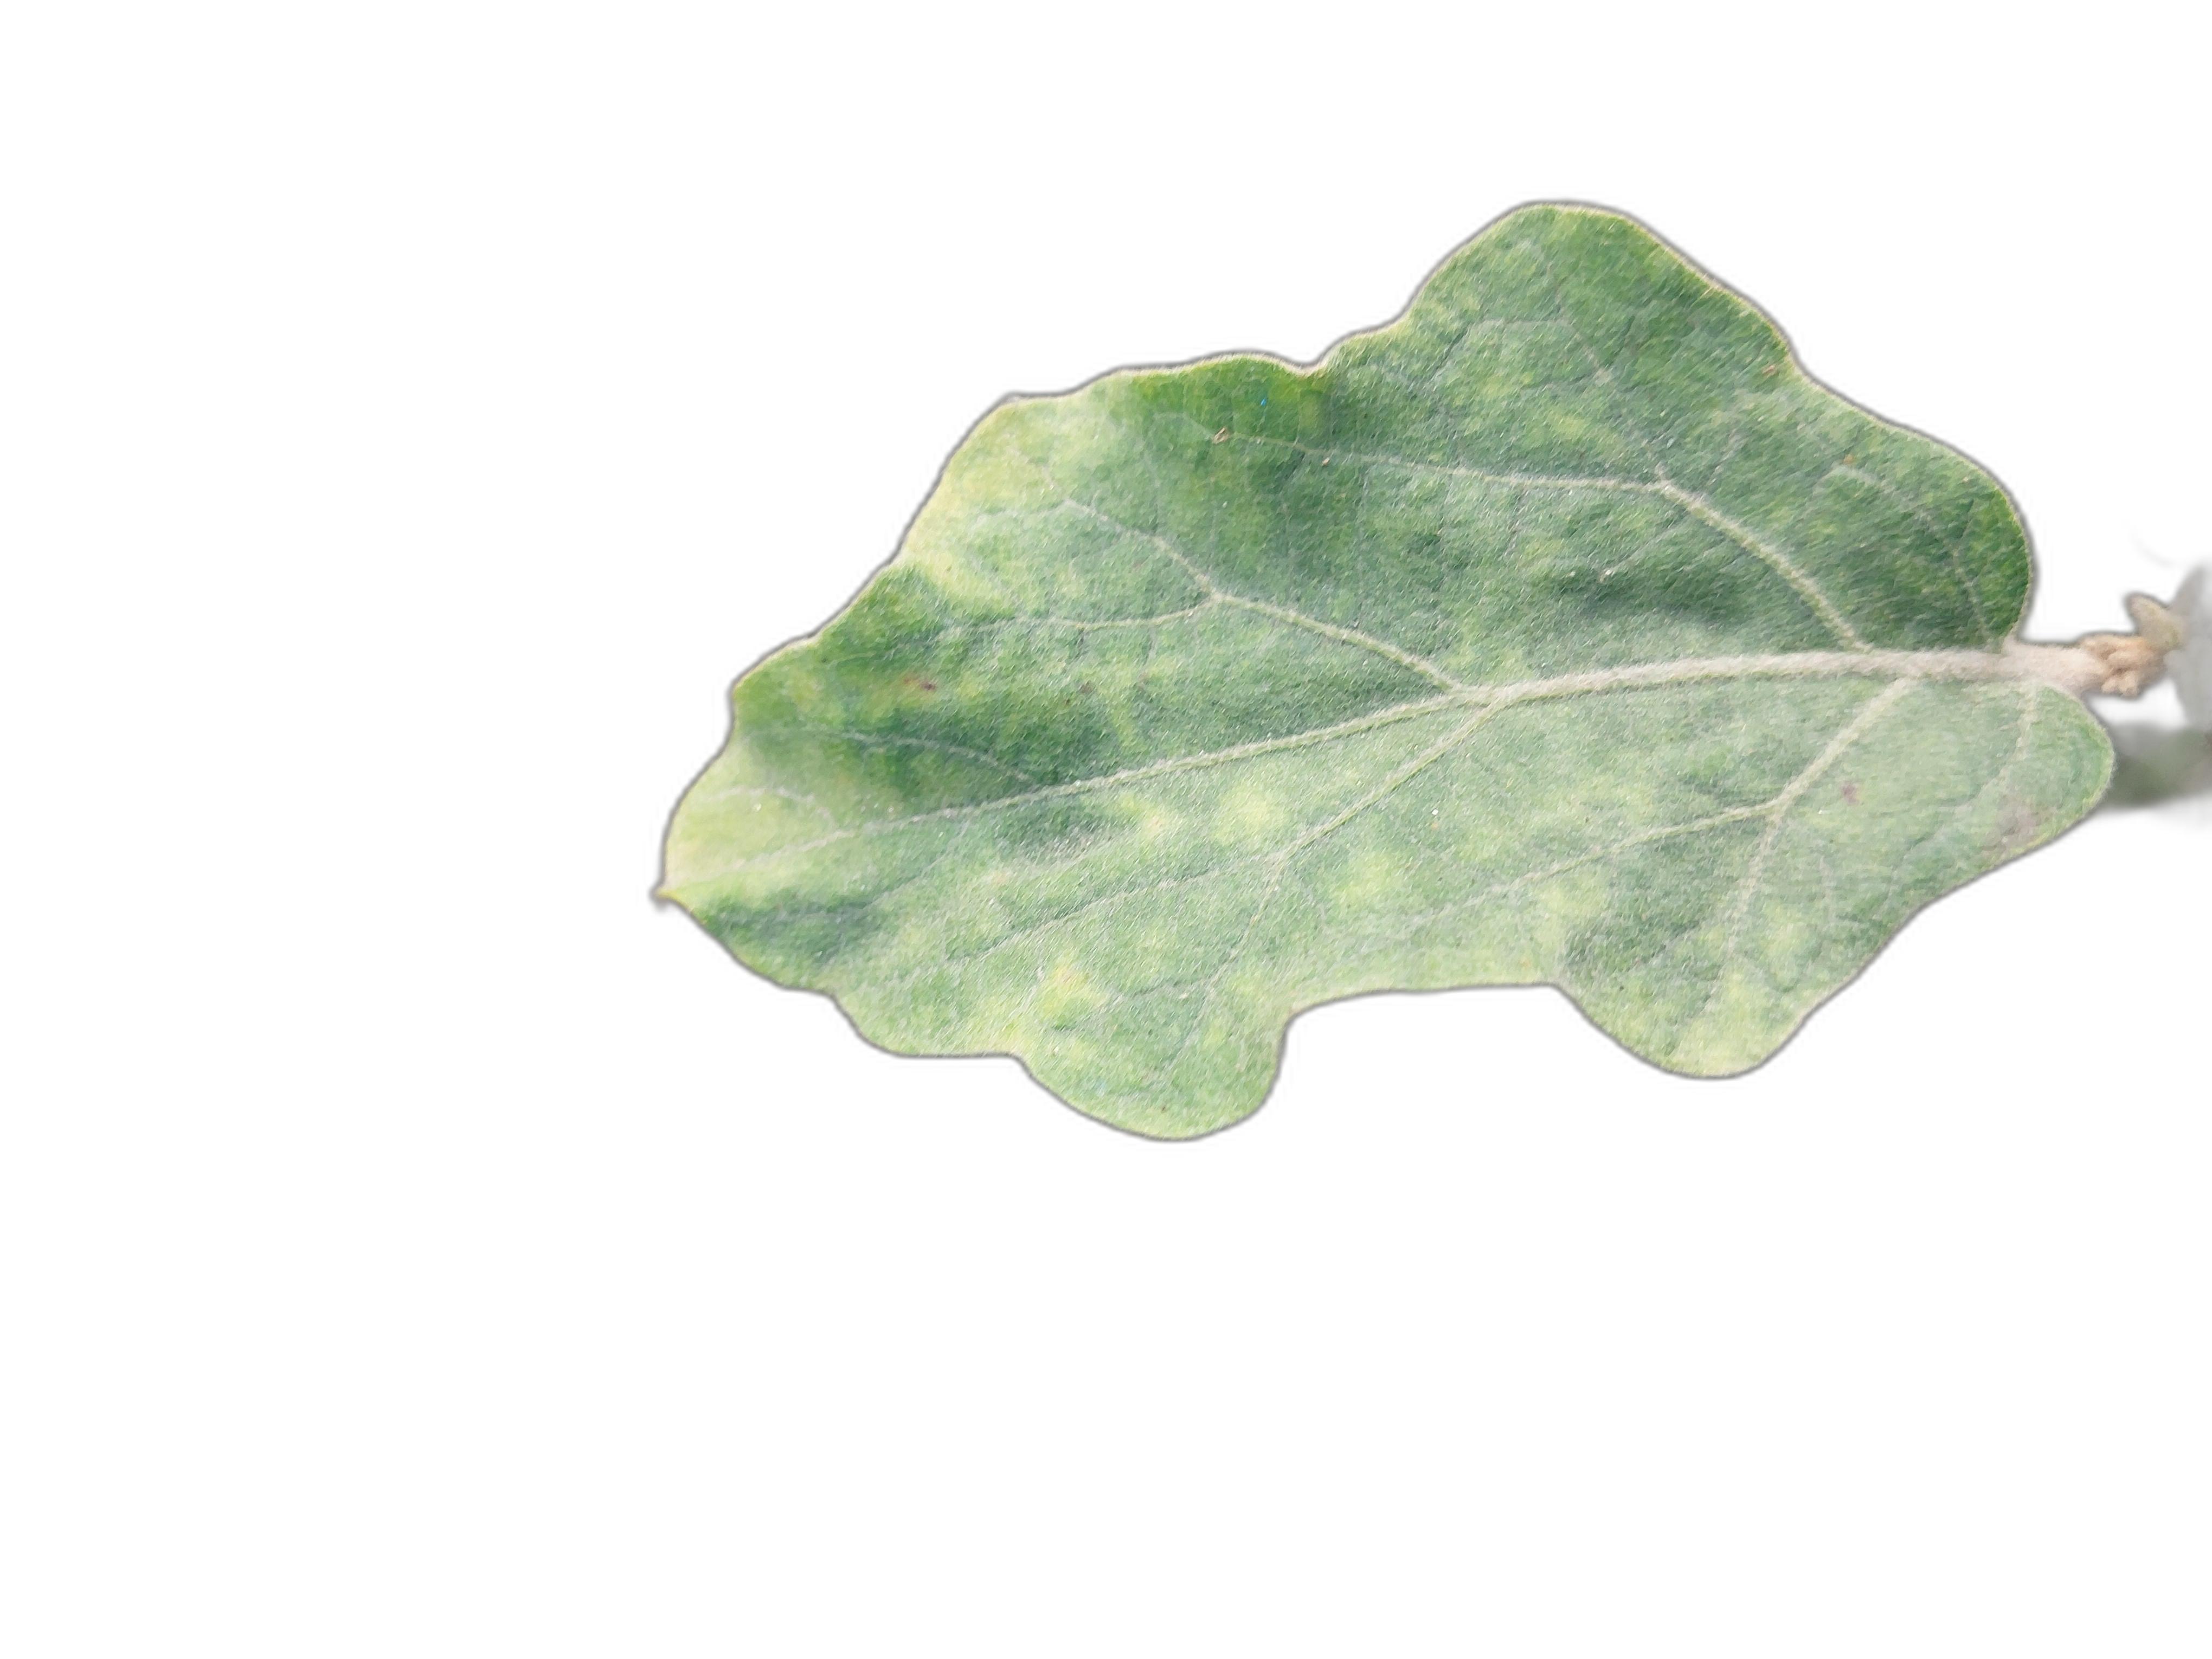
Label: Mosaic Virus Disease